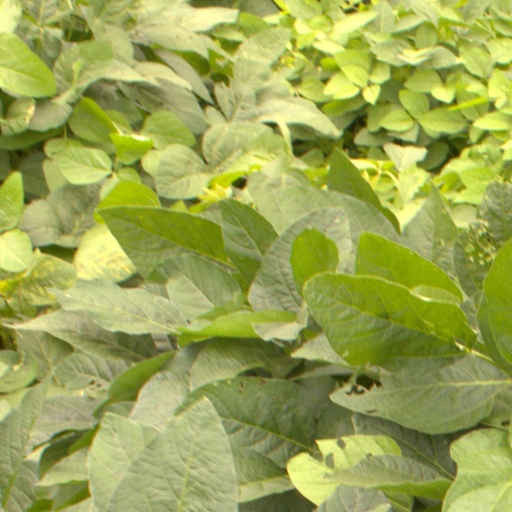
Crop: soybean